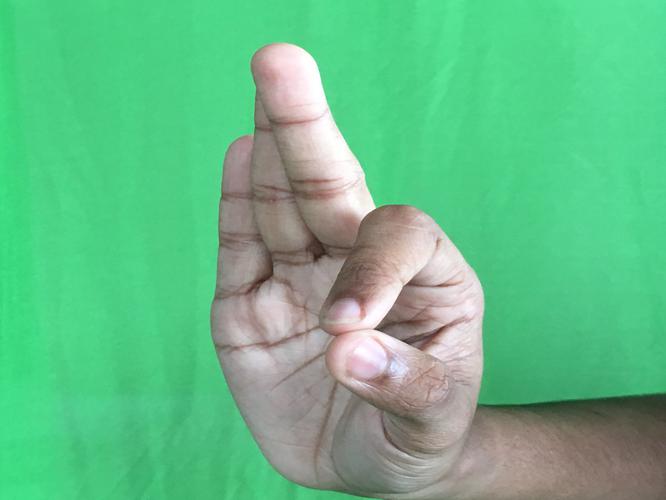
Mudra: Aralam
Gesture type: single_hand